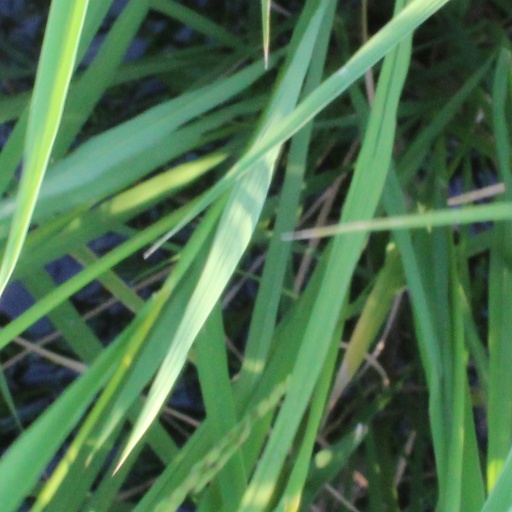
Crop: rice